Masthead Island

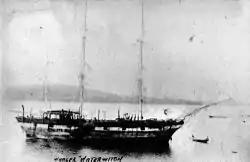
"Water Witch" prior to be wrecked on Masthead island under the command of Captain William Greenlees

Waterwitch a Brigantine of 165 tons built 1873 stuck on the 27 August 1884 Polmaise Reef or Masthead Reef